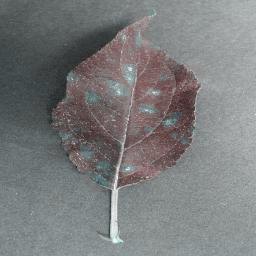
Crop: apple
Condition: cedar_rust